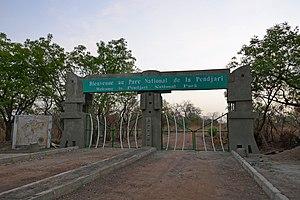
Parc national de la Pendjari (Bénin)
Porga est un village de l'arrondissement de Dassari, dans la commune de Matéri et situé dans le département de l'Atakora, au nord-ouest du Bénin, à la frontière avec le Burkina Faso. Il abrite l'une des portes d'entrée du parc national de la Pendjari.